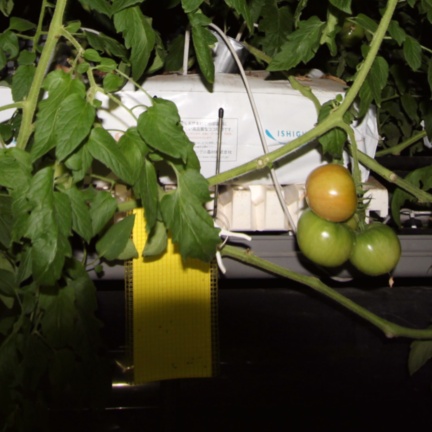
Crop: tomato